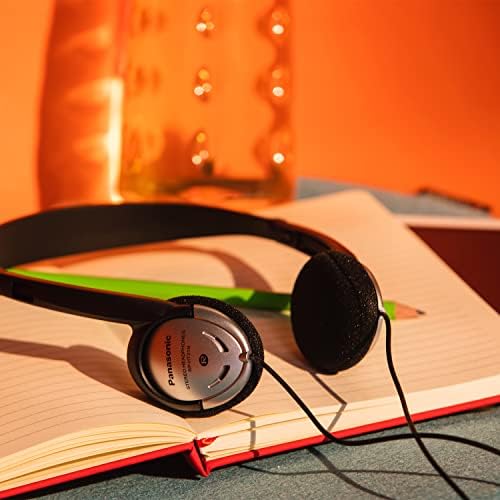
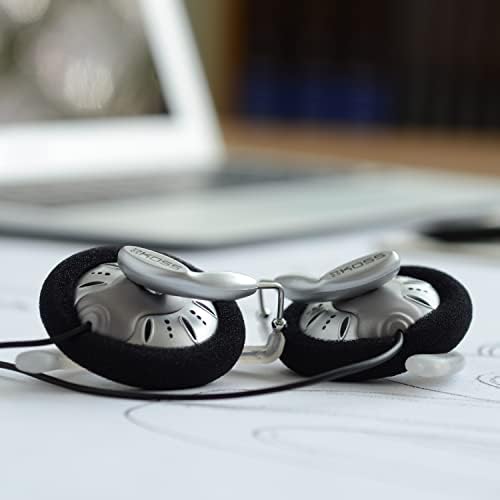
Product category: headphones
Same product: no